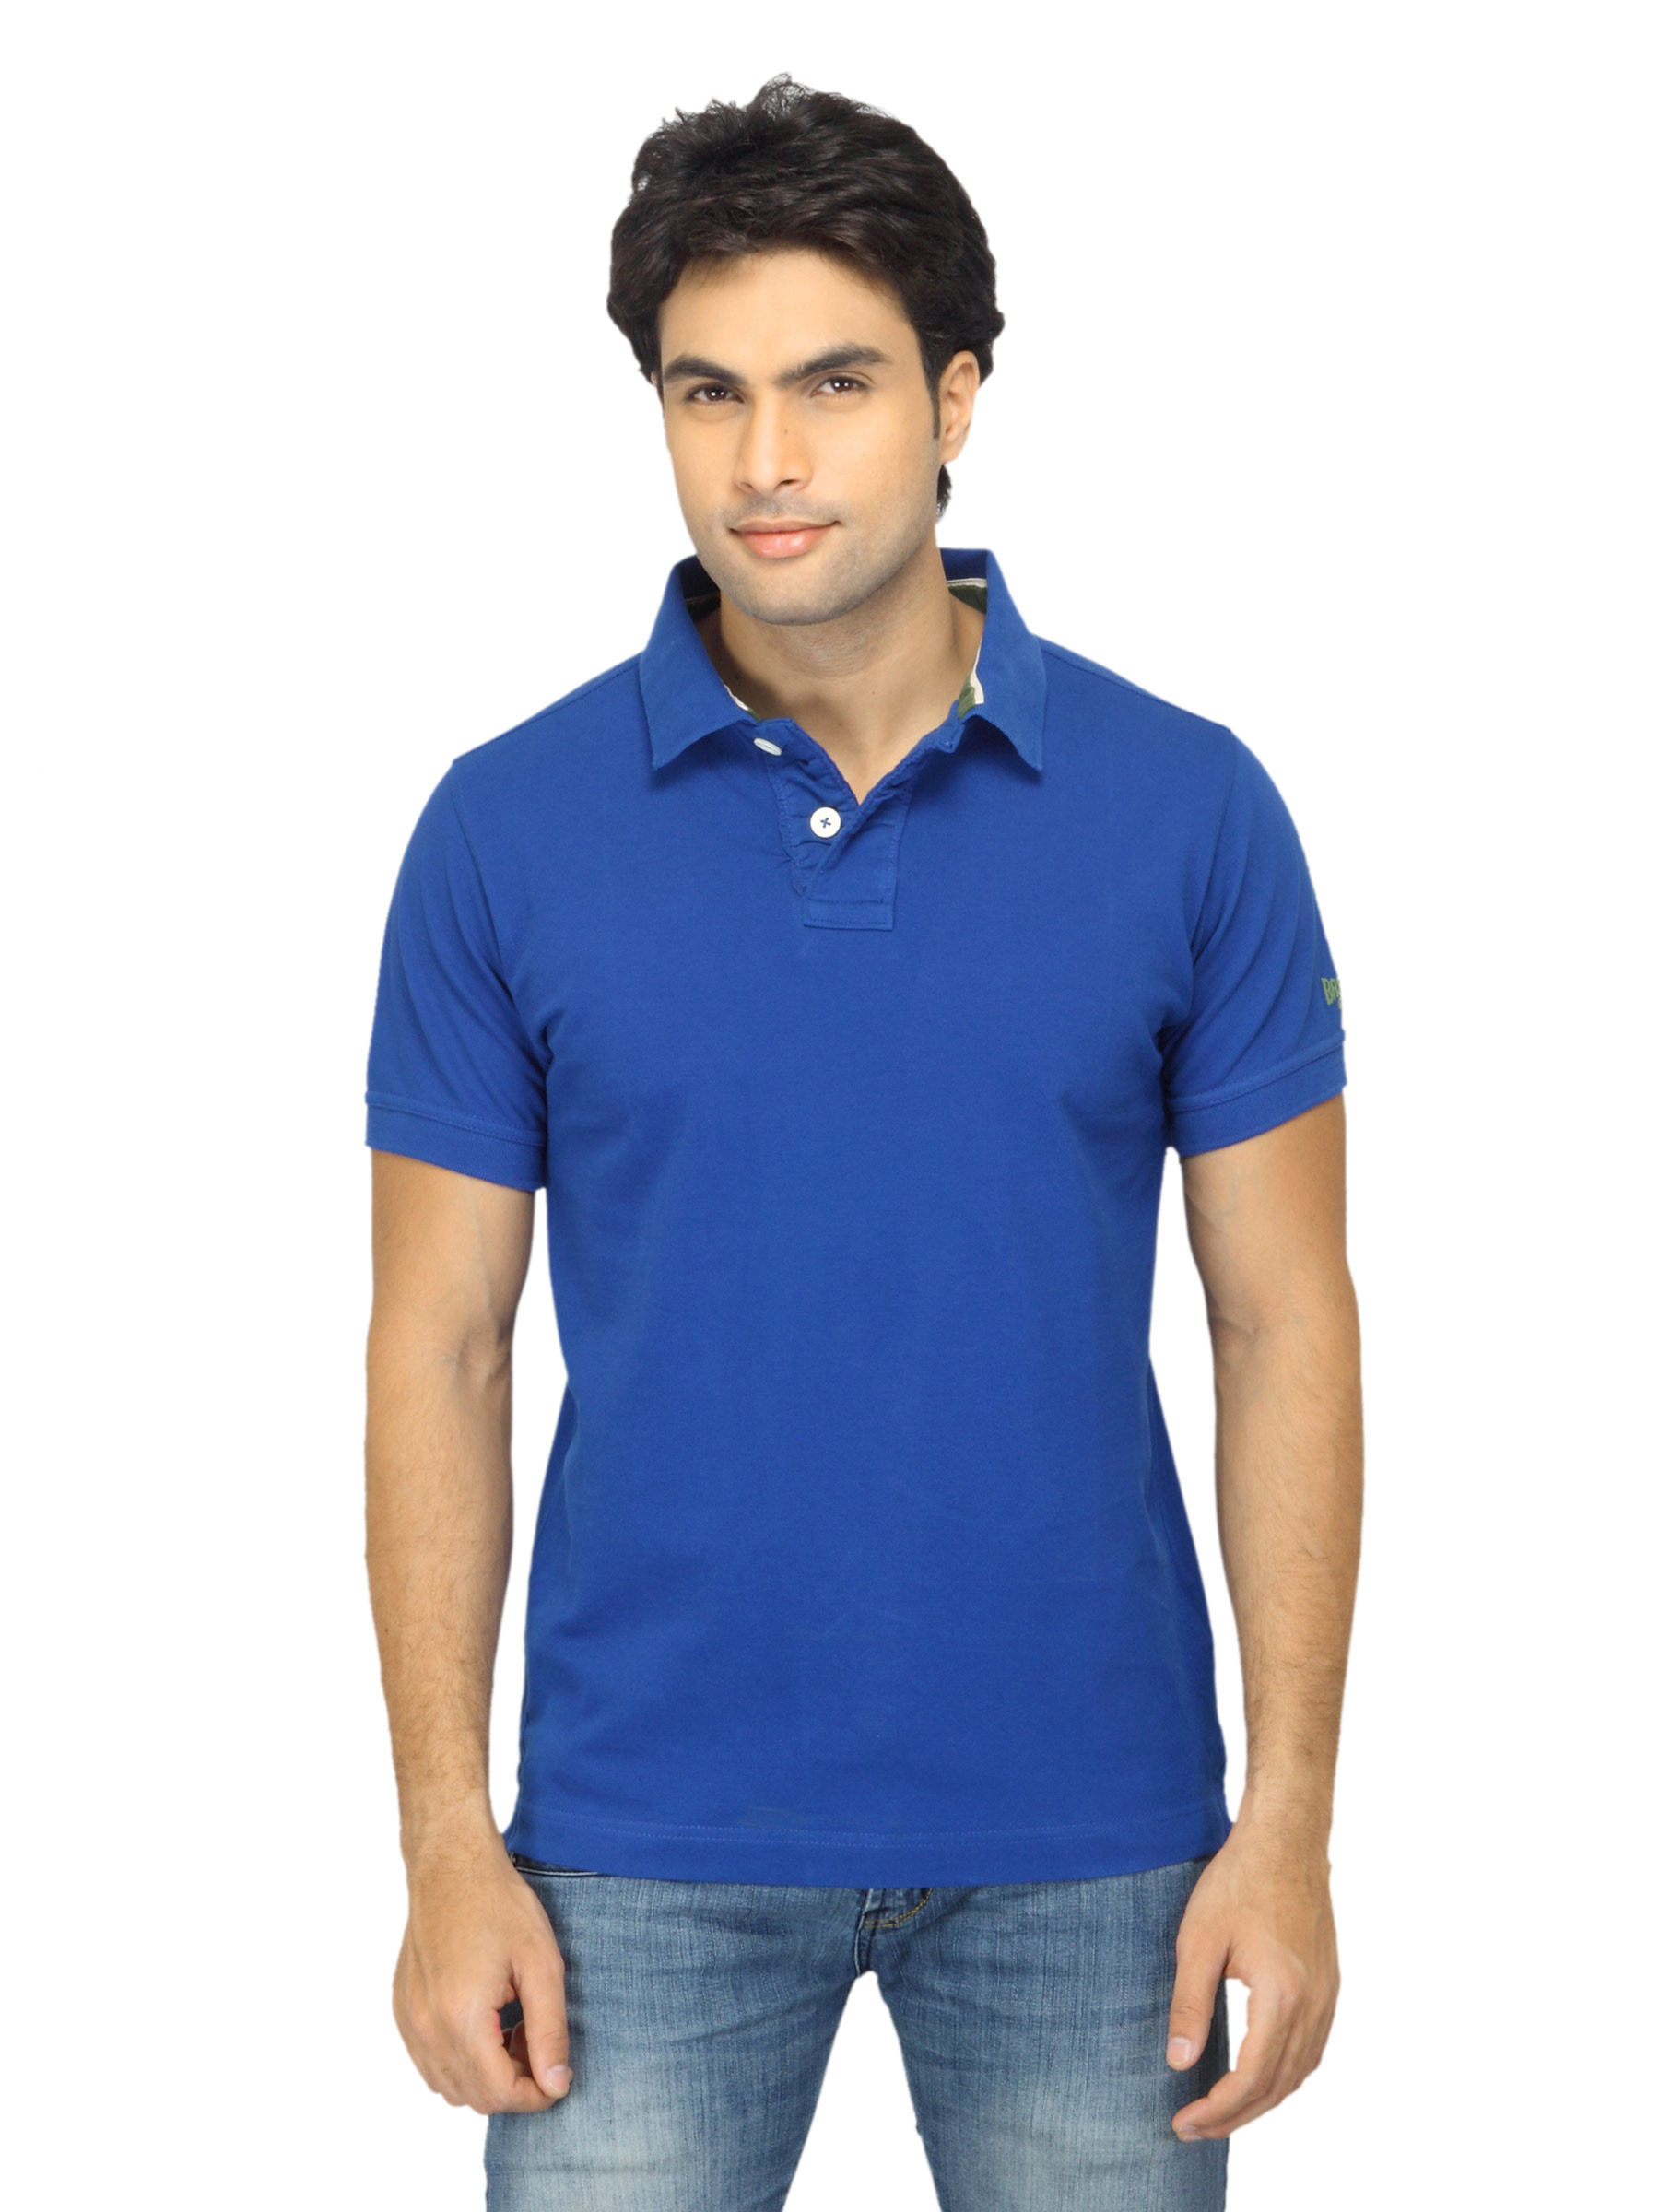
Basics Men Blue T-shirt
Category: Apparel / Topwear / Tshirts
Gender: Men
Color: Blue
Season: Summer 2012
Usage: Casual